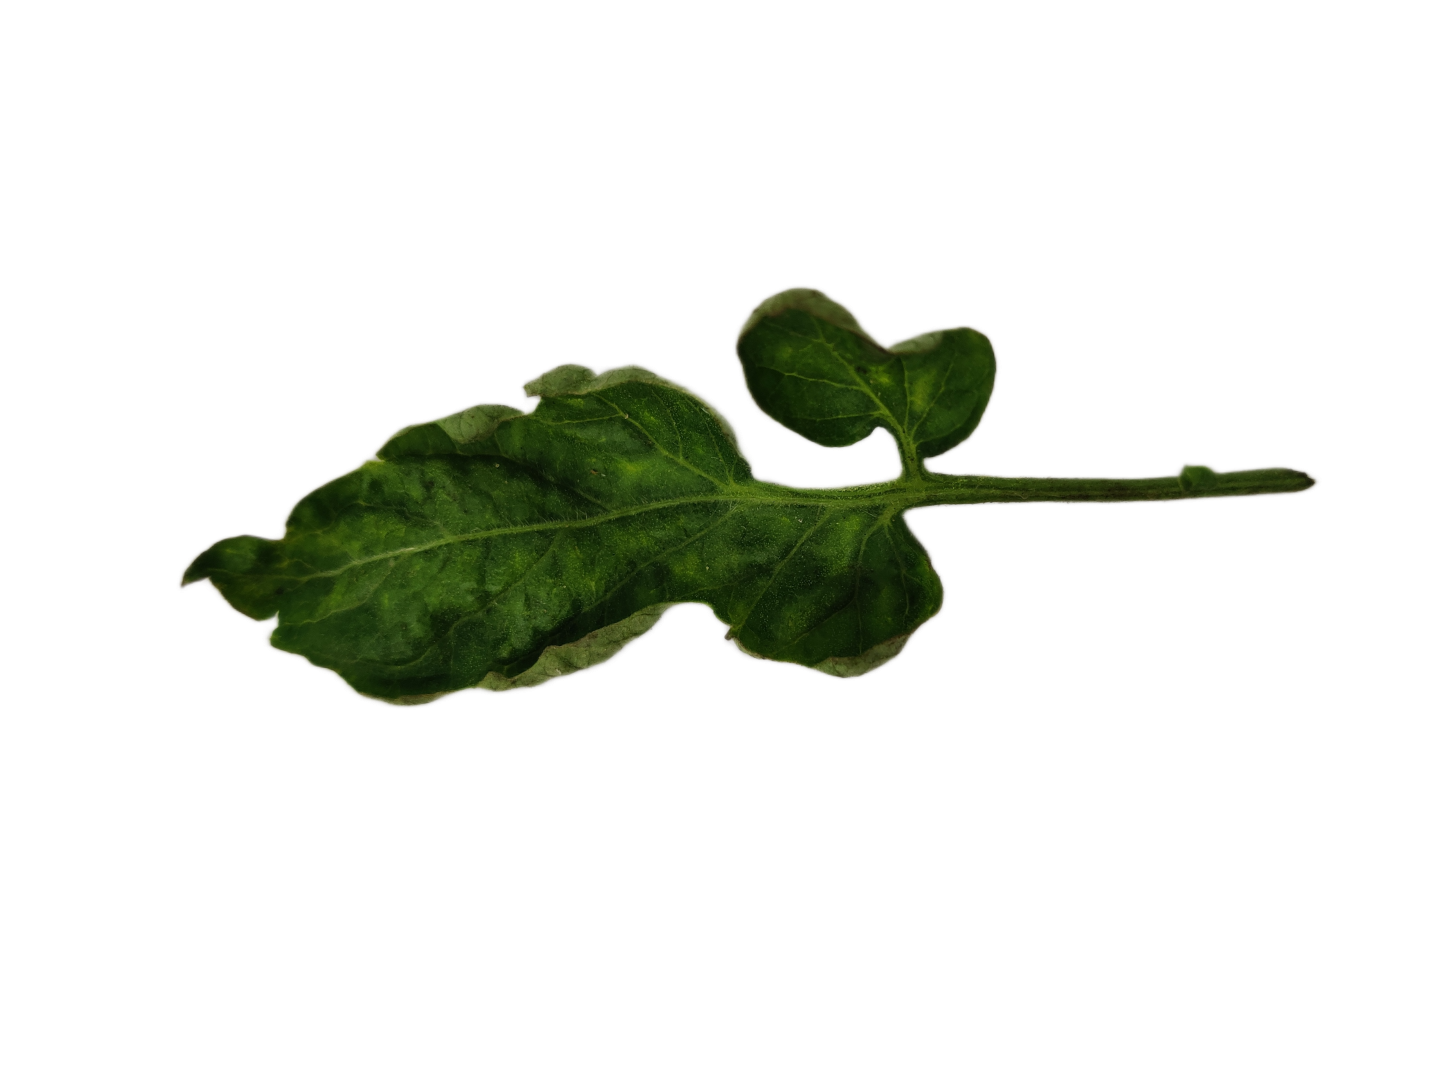
Crop: Tomato
Label: Mosaic